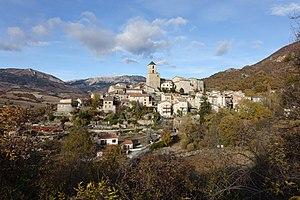
Le village, crête du Géruen au fond
Thoard est une commune française, située dans le département des Alpes-de-Haute-Provence en région Provence-Alpes-Côte d'Azur.